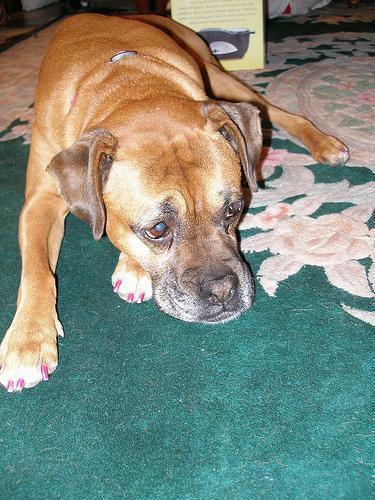
boxer